Glittering Images

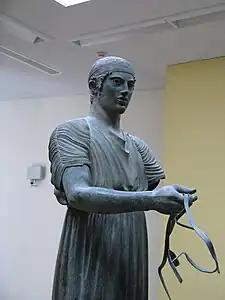
Paglia discusses the Charioteer of Delphi, a notable ancient Greek work.

While touching on the themes of Paglia's previous work, "Glittering Images" focuses on modern cultural ignorance. Paglia wrote what she intended as a personalized "journey" through art history since she believes people today have become visually overexposed by the mass-media and disconnected from the past. In it, she argues, "the eye is assaulted, coerced, desensitized."